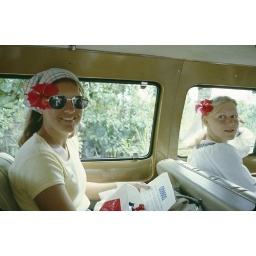
Cynthia and another girl in our tour group showing their lovely red flowers.